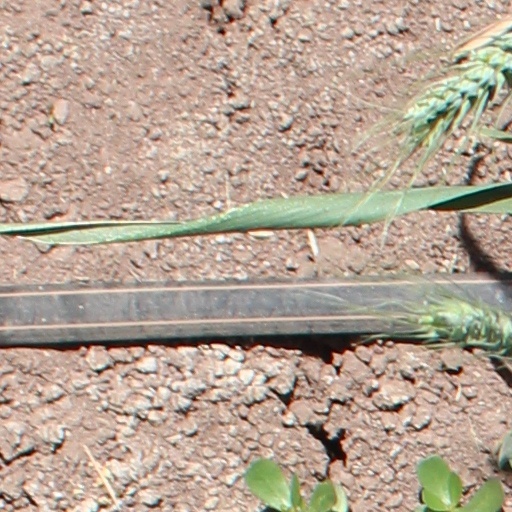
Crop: wheat